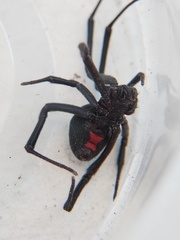
Species: Lactrodectus_hesperus